The Suffragette Handkerchief

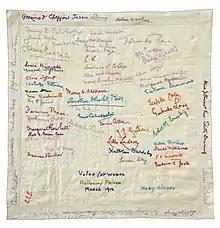
The Suffragette Handkerchief (March 1912)

The Suffragette Handkerchief is a handkerchief displayed at The Priest House, West Hoathly in West Sussex, England. It has sixty-six embroidered signatures and two sets of initials, mostly of women imprisoned in HMP Holloway for their part in the Women's Social and Political Union Suffragette window smashing demonstrations of March 1912. This was an act of defiance in a prison where the women were closely watched at all times.